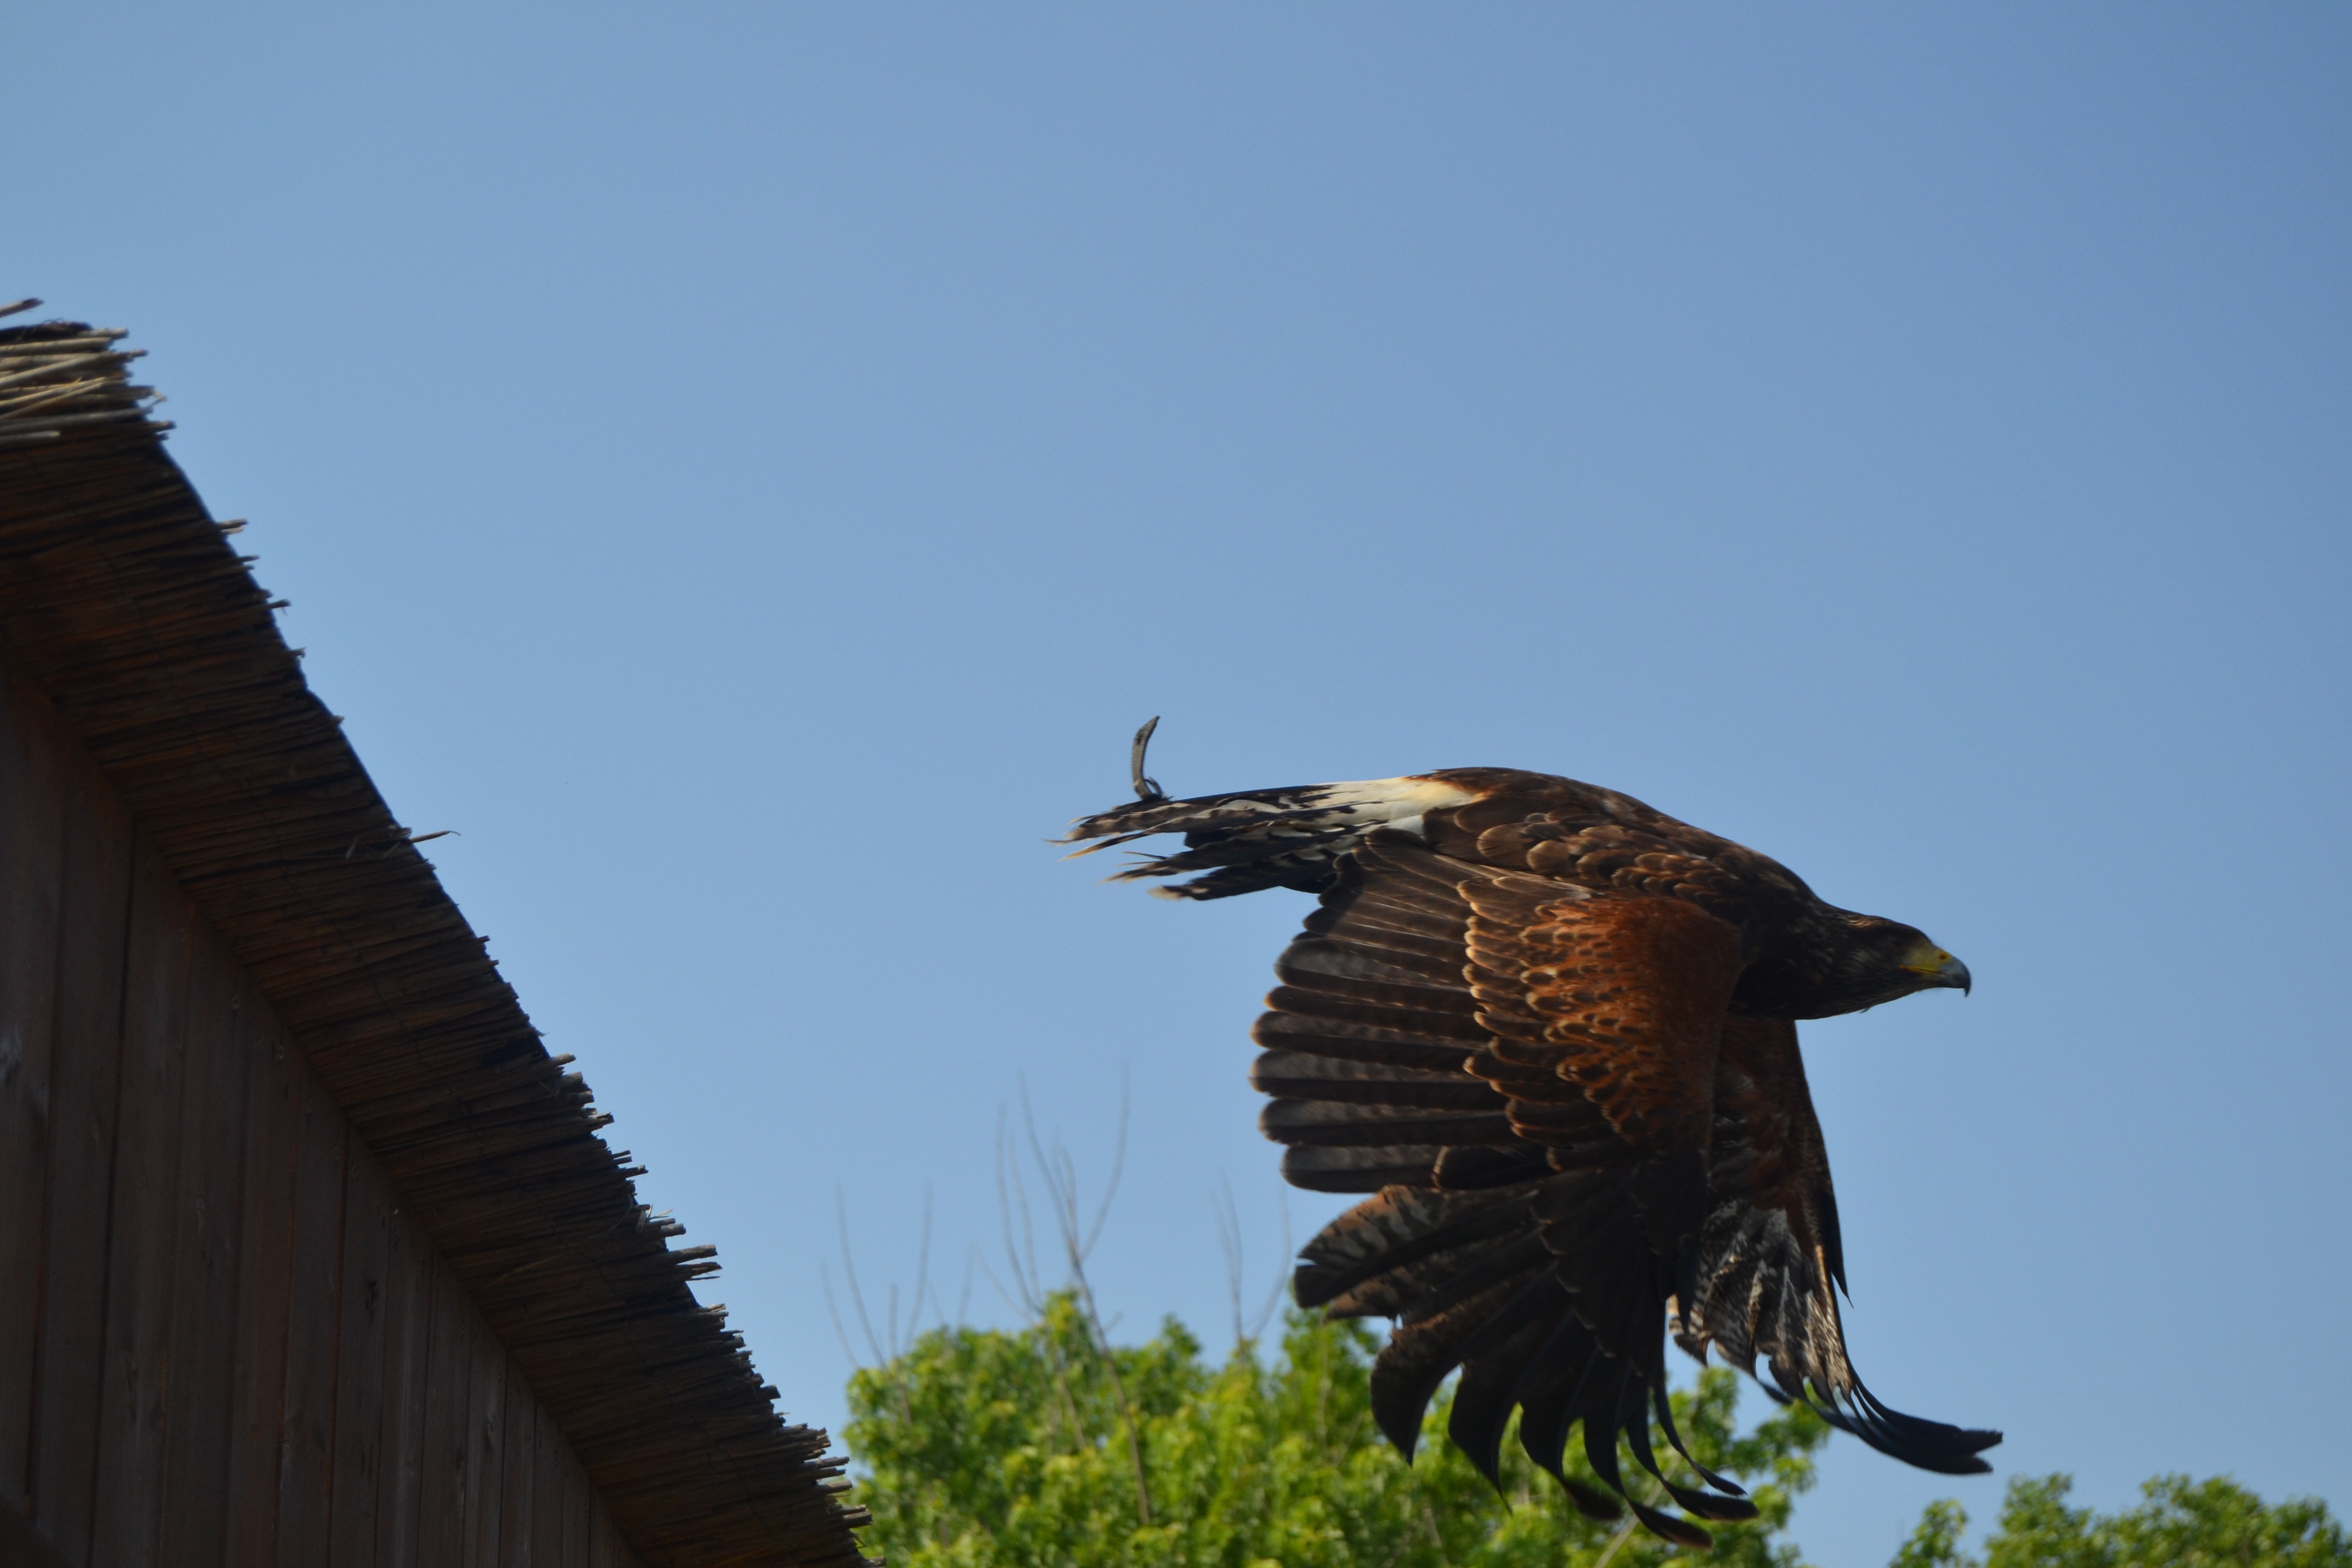
bird, wing, eagle, hawk, fauna, bird of prey, vertebrate, perching bird